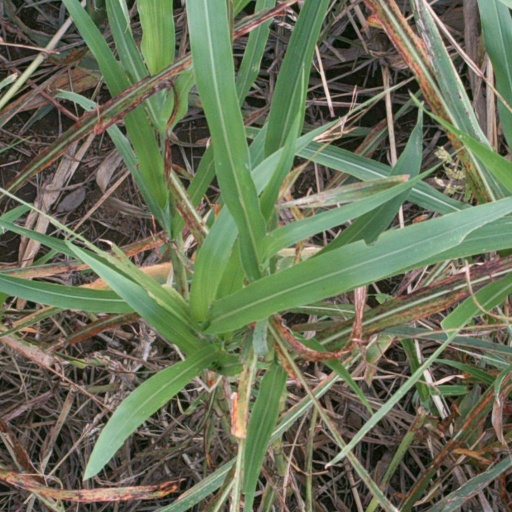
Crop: sorghum